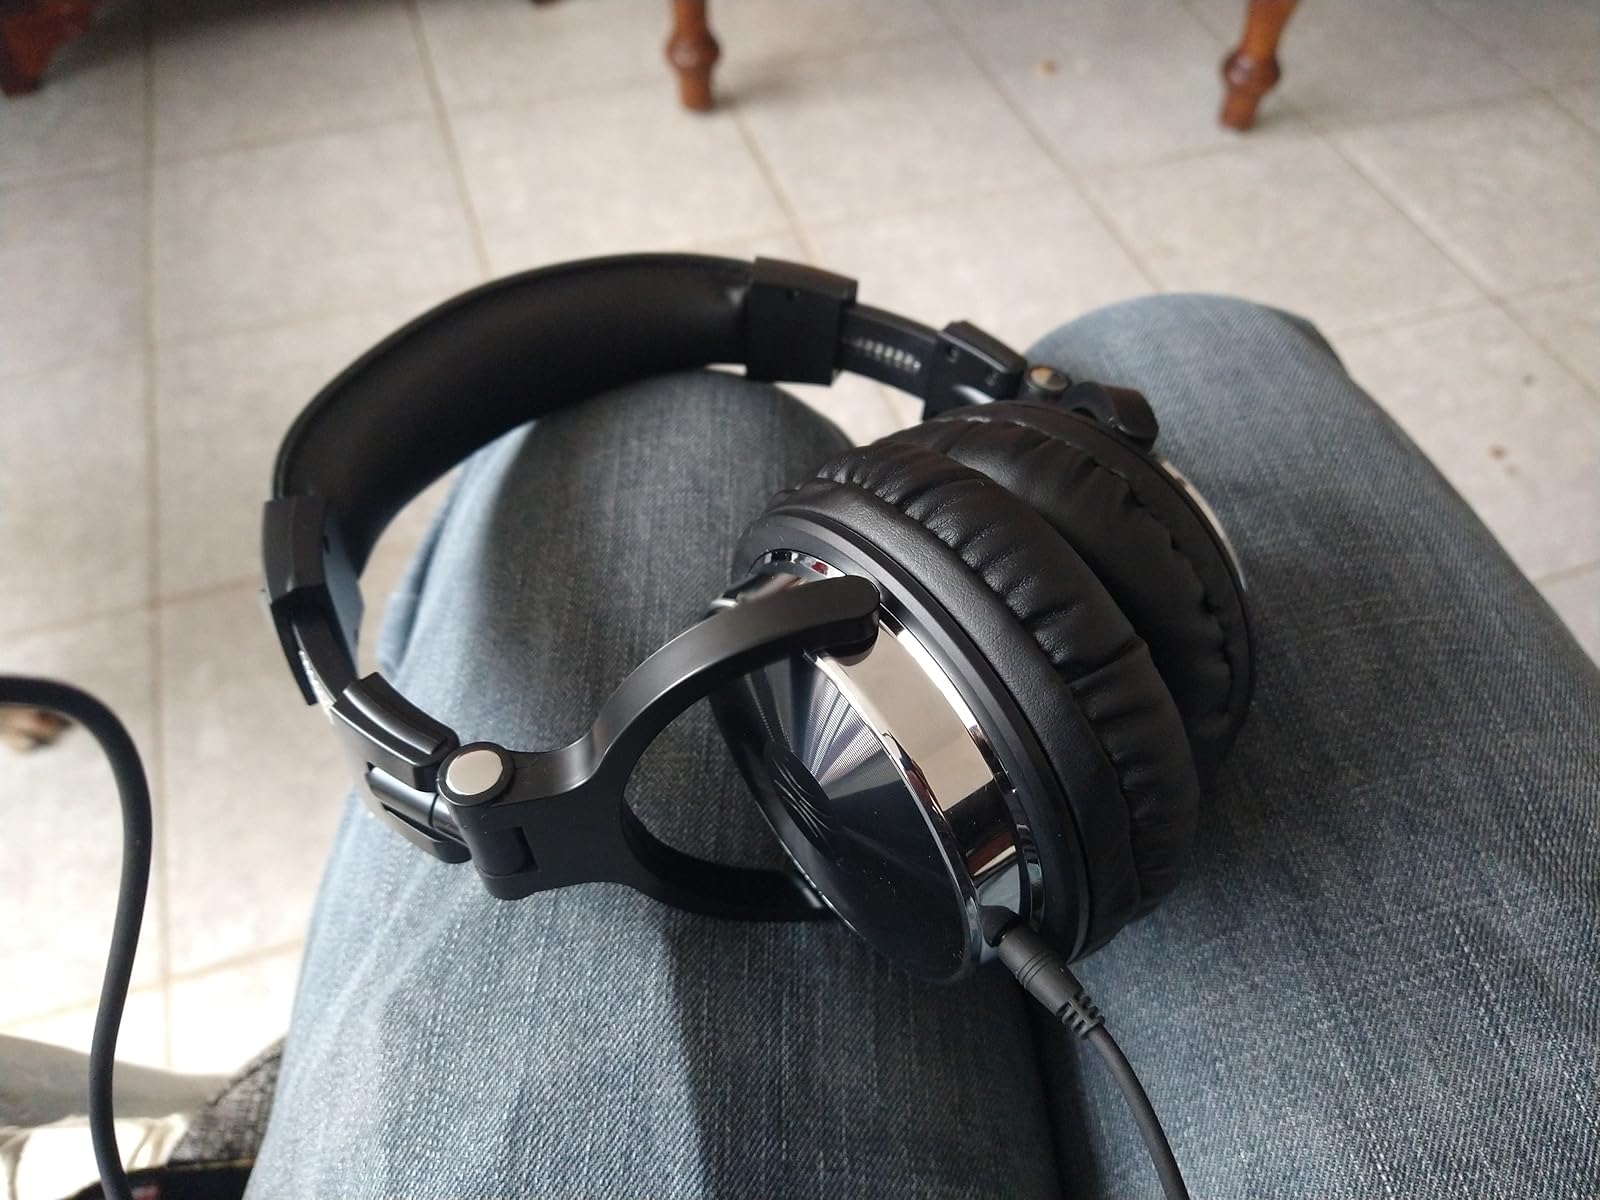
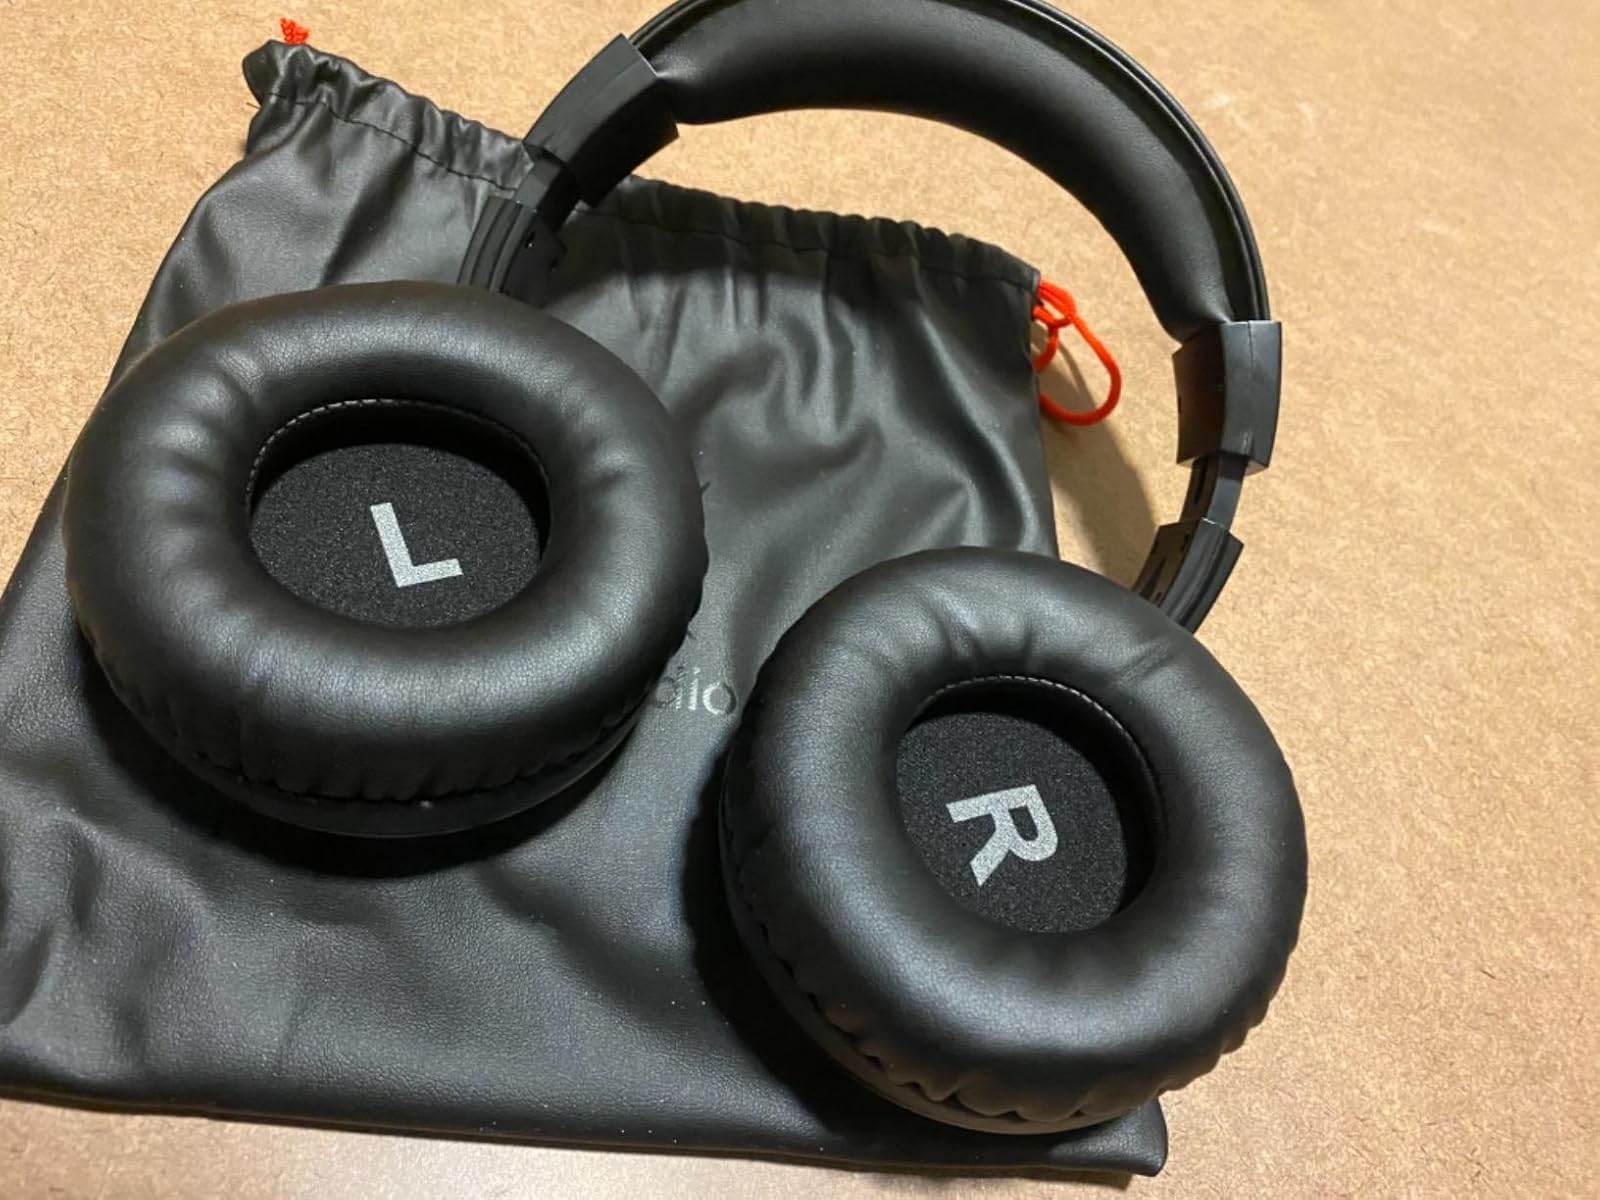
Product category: headphones
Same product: yes